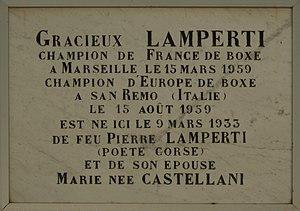
Plaque commémorative apposée en l'honneur de Gracieux Lamperti, dans le village de Calacuccia, Haute Corse.
Gracieux Lamperti est un boxeur français né le 9 mars 1933 à Calacuccia et mort le 20 novembre 2002. Il est champion de France, puis d'Europe en 1959 en catégorie poids plumes.
Calacuccia est une commune française dans la circonscription départementale de la Haute-Corse et le territoire de la collectivité de Corse. Le village appartient à la piève de Niolo dont il est historiquement le chef-lieu.